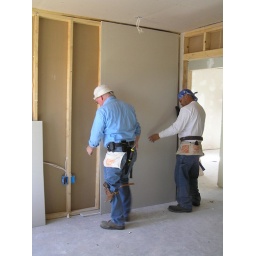
Hanging sheetrock on the wall in the middle bedroom